Ludwig Wilhelm Maurer

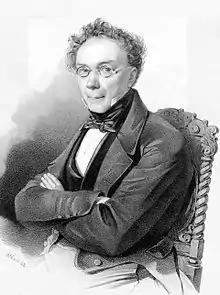
Ludwig Wilhelm Maurer

Ludwig Wilhelm Maurer (February 8, 1789 – October 13–25, 1878) was a German composer, conductor, and violinist born in Potsdam. In 1802, he debuted in Berlin with his first major violin performance. After a brief period of studying French violin style in Mitau (Latvia), Maurer went to Russia at age 17 in 1806, where he would stay for most of his life. For this reason, Maurer is considered both a German and a Russian composer.